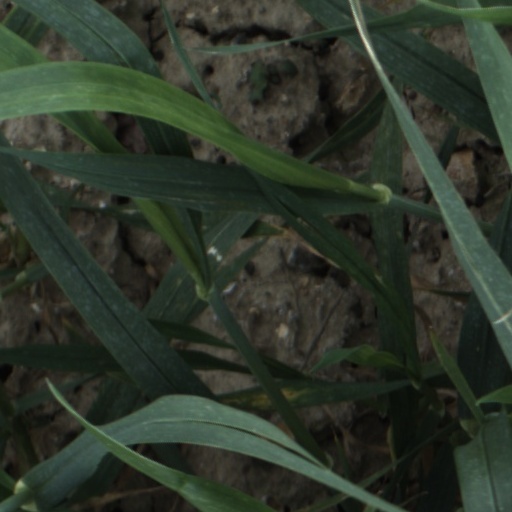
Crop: wheat